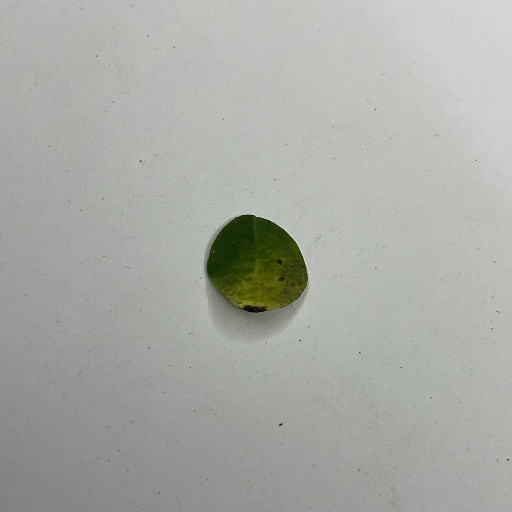
Species: Sojina
Leaf condition: Bacterial Spot